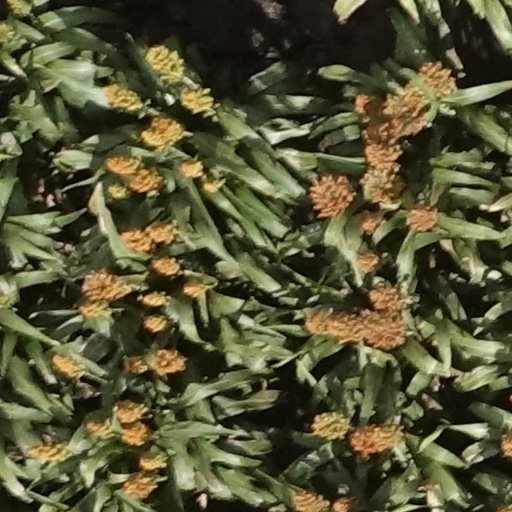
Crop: sorghum